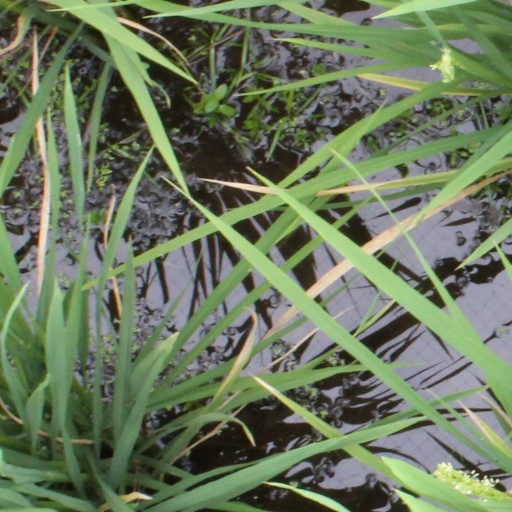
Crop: rice